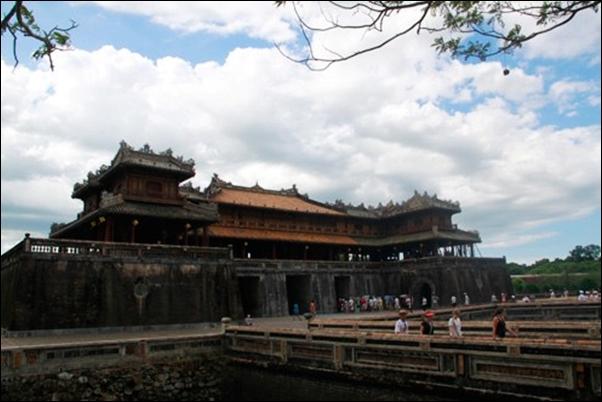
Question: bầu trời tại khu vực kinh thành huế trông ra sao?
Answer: bầu trời tại khu vực kinh thành huế xanh và nhiều mây